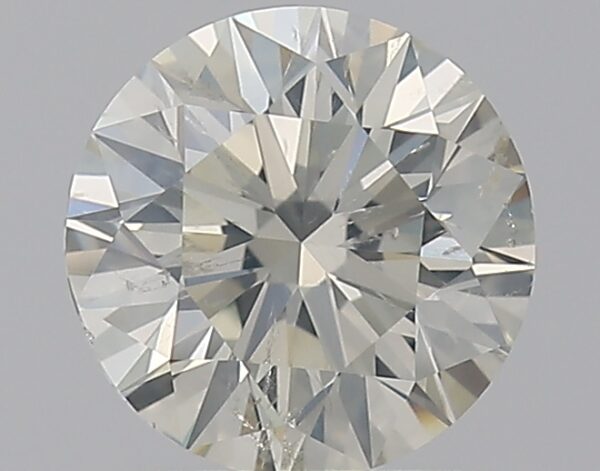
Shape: round
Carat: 1
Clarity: SI2
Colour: L
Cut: VG
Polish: VG
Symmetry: GD
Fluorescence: F
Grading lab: GIA
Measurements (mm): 6.31 x 6.37 x 4